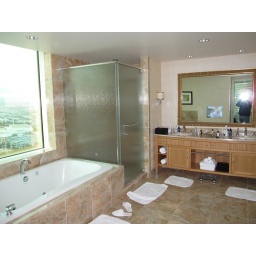
trump tower bathroom...not the huge window above the tub that two grown men fit in together comfortably.